Henry Kerner

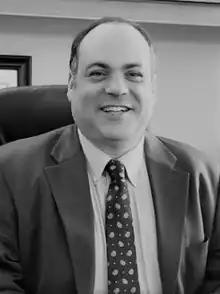
Kerner in 2017

Henry John Kerner (born 1966) is an American lawyer who served as the Special Counsel in the United States Office of Special Counsel from 2017 to 2023, and has served on the three-member Merit Systems Protection Board since 2024.